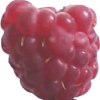
Label: raspberry